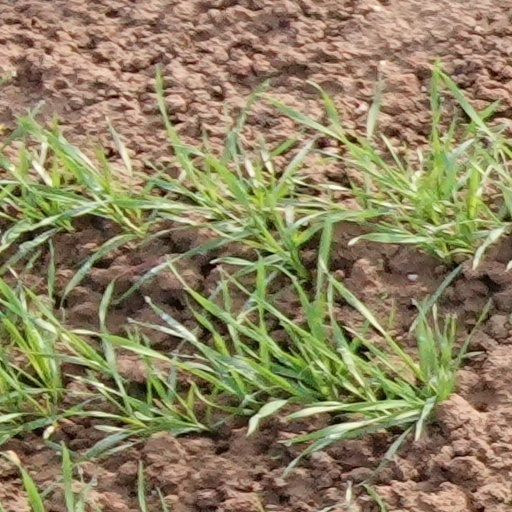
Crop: wheat